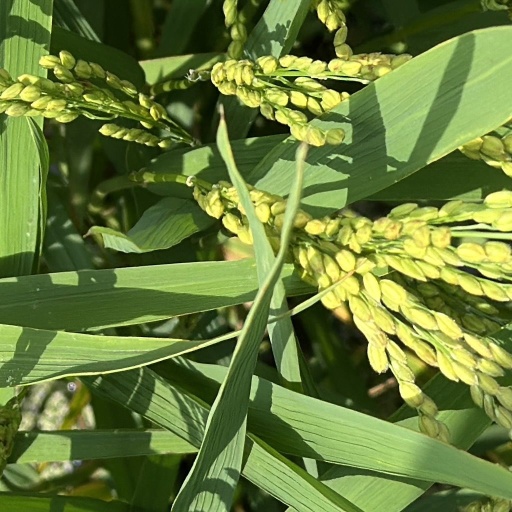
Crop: rice